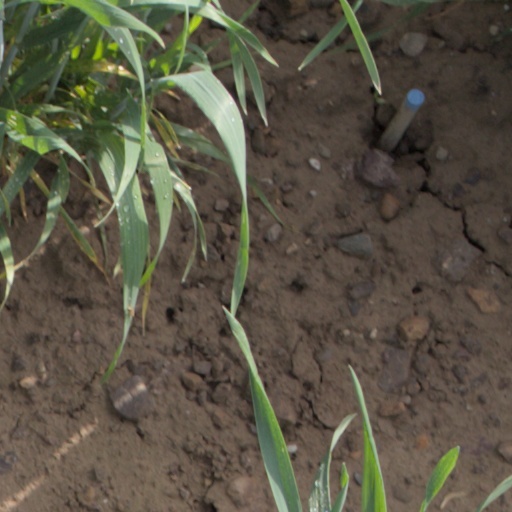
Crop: wheat